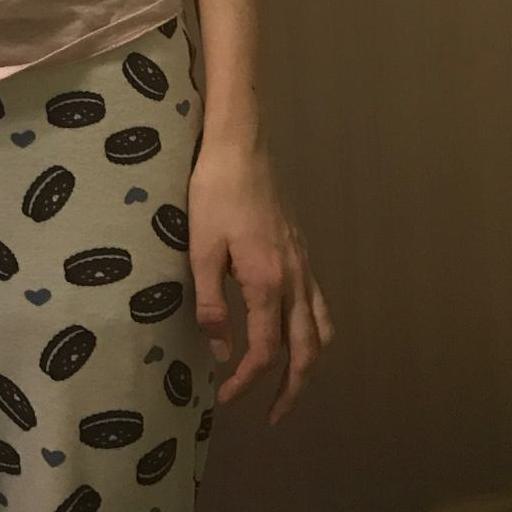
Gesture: no_gesture